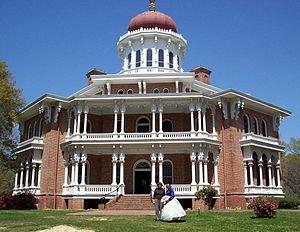
True Blood est une série télévisée dramatico-fantastique américaine, créée par Alan Ball, d’après la série de romances La Communauté du Sud de Charlaine Harris. Chaque saison correspond à un tome de cette saga romanesque, librement adaptée.